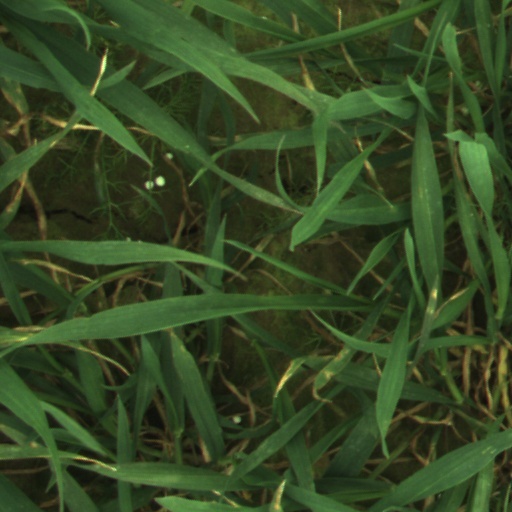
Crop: wheat